Gramercy Park

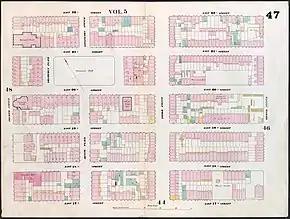
An 1853 real estate map of the area around Gramercy Park

Based on data from the 2010 United States Census, the population of Gramercy Park was 27,988, an increase of 1,804 (6.9%) from the 26,184 counted in 2000. Covering an area of , the neighborhood had a population density of . The racial makeup of the neighborhood was 73.7% (20,623) White, 3.3% (923) African American, 0.1% (19) Native American, 13.4% (3,740) Asian, 0.0% (10) Pacific Islander, 0.3% (77) from other races, and 2.0% (573) from two or more races. Hispanic or Latino of any race were 7.2% (2,023) of the population.